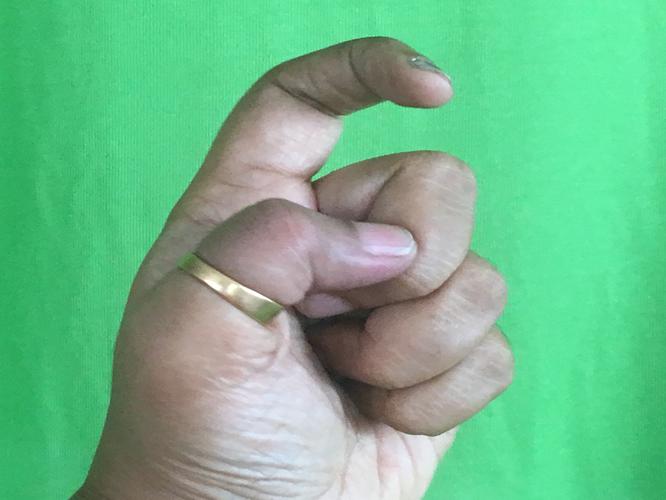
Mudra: Tamarachudam
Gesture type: single_hand